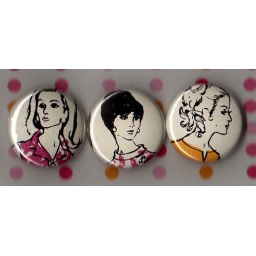
vintage paper pin-backs; available in my etsy store, sakura kitty creatives.see my profile for links.=^.^=